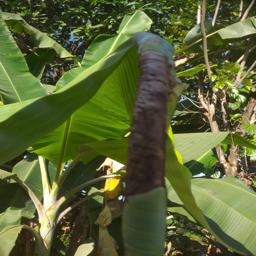
Label: MALBHOG LEAF